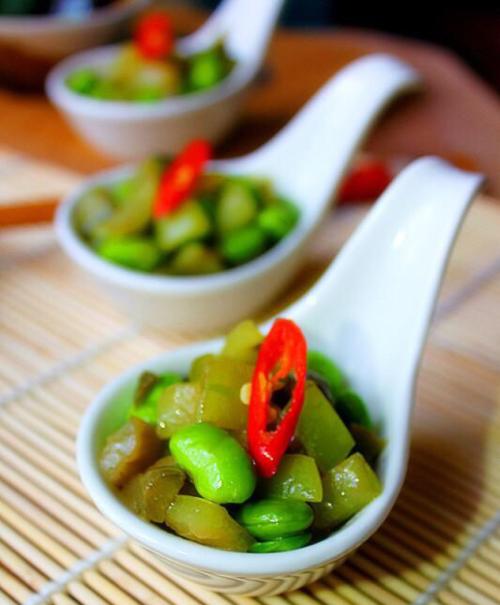
Label: trash